History of The New York Times (1998–present)

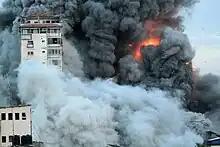
The residential buildings “Palestine Towers” destroyed by Israeli air strikes in Gaza on October 7, 2023. The Gaza war presented an upheaval within "The New York Times".

In February 2017, journalist Mark Mazzetti, Schmidt, and Apuzzo published an article claiming that individuals associated with the Trump campaign had contacts with Russian intelligence officials. At that year's Conservative Political Action Conference, Trump referred to publications such as "The New York Times" as "enemies of the people" and authored a tweet negatively criticizing the "Times" and CNN. Following his speech, then-White House press secretary Sean Spicer prohibited "The New York Times" and several other publications, including CNN, the "Los Angeles Times", the BBC, and "Politico" from attending his press briefings. An article in March revealed that then-House Intelligence Committee chair Devin Nunes—who began an investigation into Russian interference in the 2016 elections—was provided with intelligence reports from two White House officials, contributing to his recusal the following month. On April 1, the "Times" published an article by Schmidt and business journalist Emily Steel alleging that Fox News host Bill O'Reilly engaged in sexual harassment; O'Reilly was released from the network on April 19.